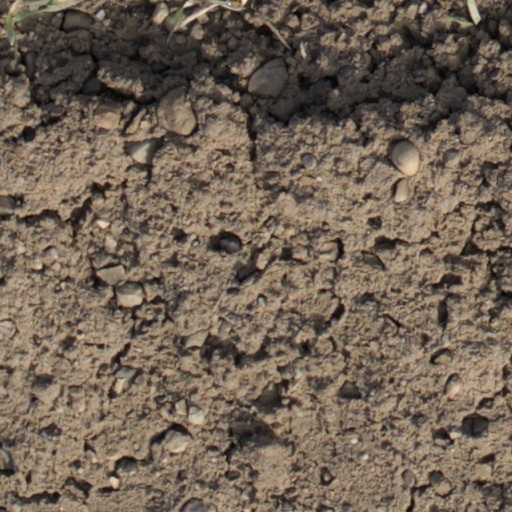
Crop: wheat